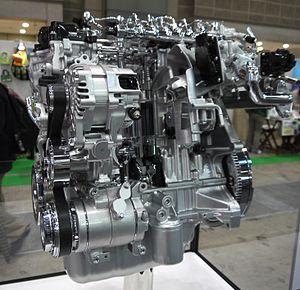
SKYACTIV est une marque pour une série de technologies développées par Mazda qui diminuent la consommation et les émissions des moteurs. L'annonce initiale des technologies SKYACTIV inclut de nouveaux moteurs, des transmissions et des châssis, qui sont apparus à partir de 2011.